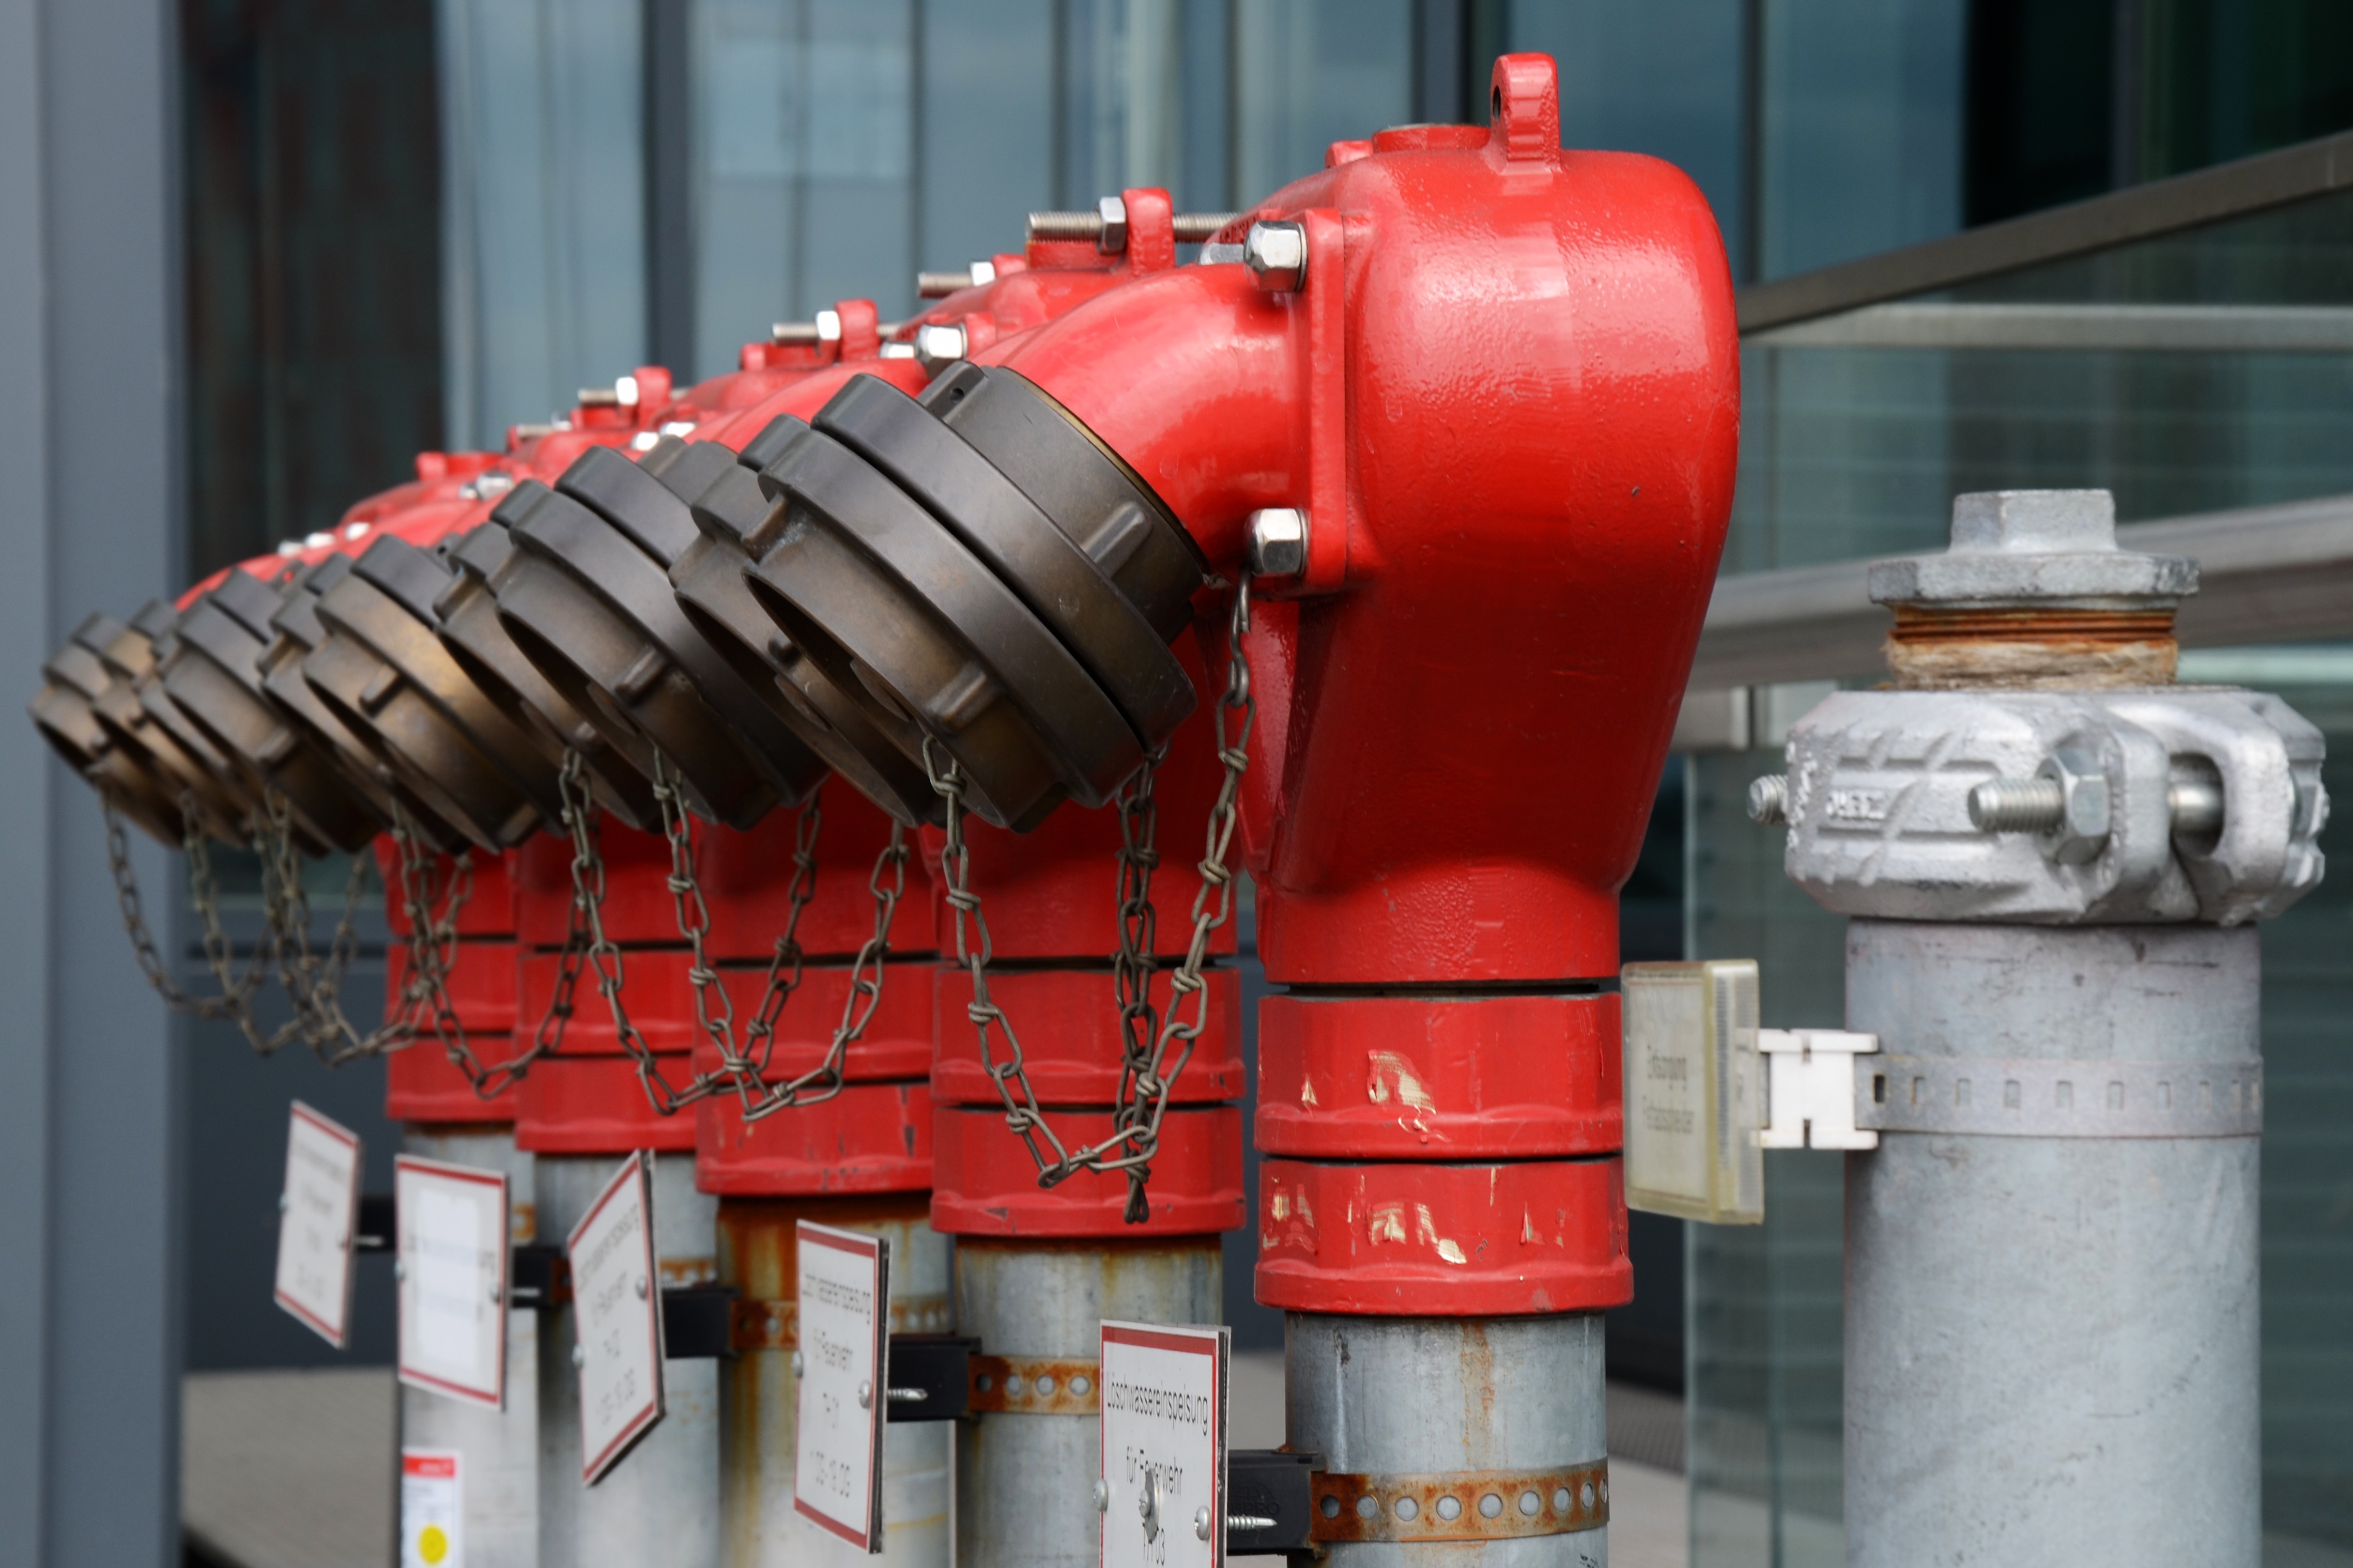
water, red, machine, product, hydrant, fire delete